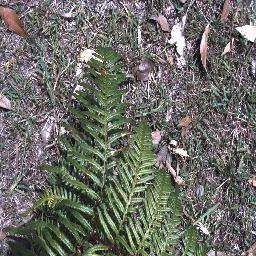
Label: negative